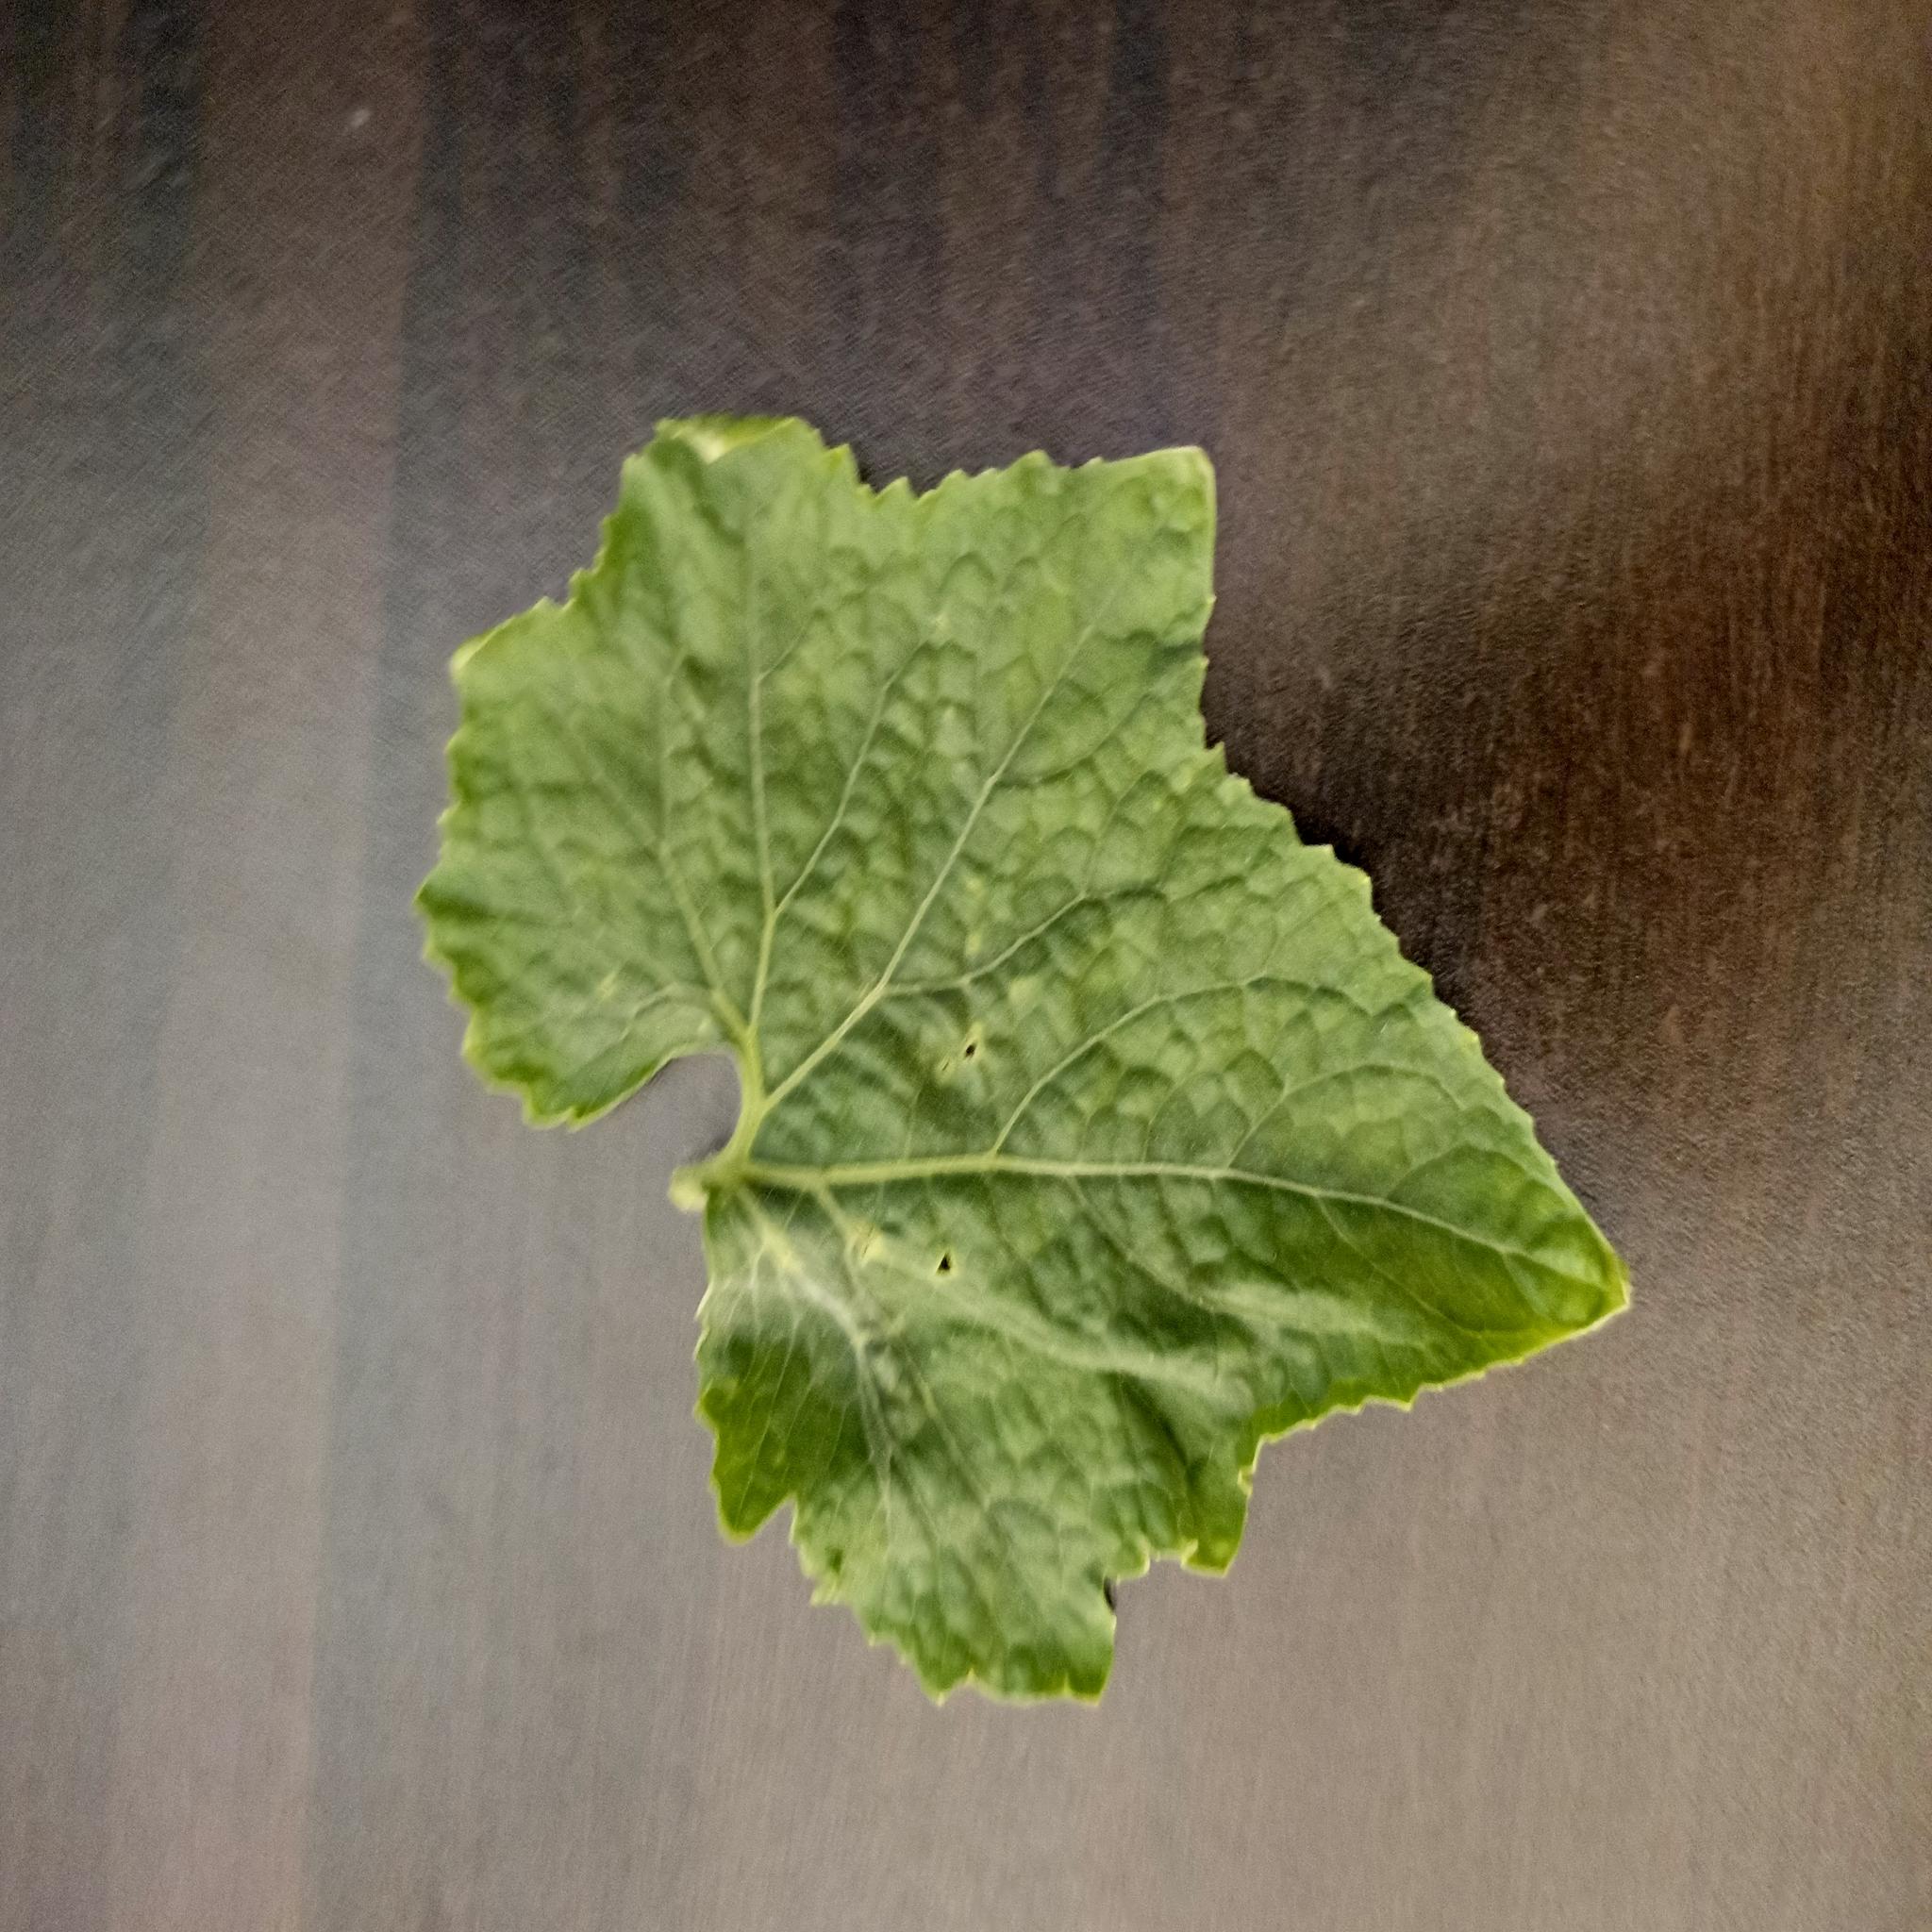
Label: Leaf curl